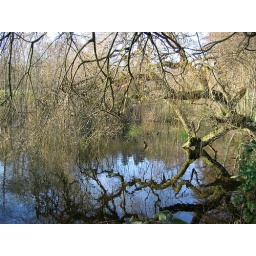
An old tree in the local lake